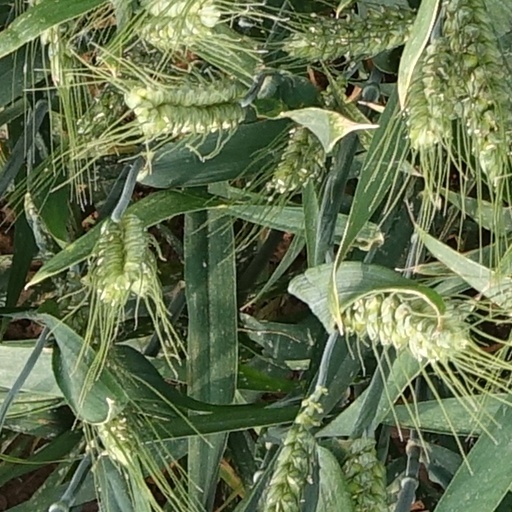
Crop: wheat